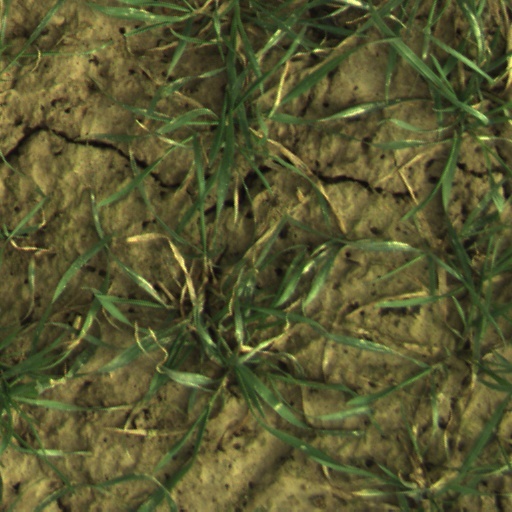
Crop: wheat